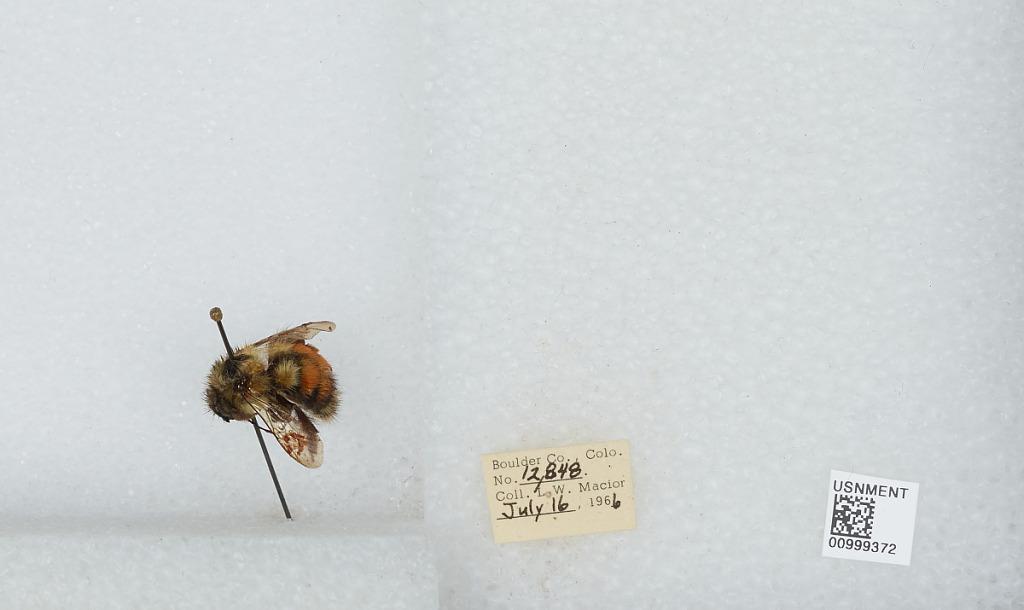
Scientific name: Bombus (Pyrobombus) melanopygus Nylander
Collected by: L. Macior
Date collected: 1966-7-16
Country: United States
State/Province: Colorado
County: Boulder
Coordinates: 40.0275, -105.252